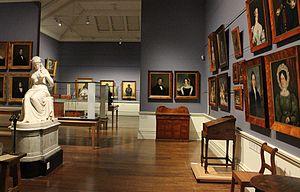
Le Tasmanian Museum and Art Gallery est un musée situé à Hobart, en Tasmanie, État australien et île australienne situé au sud-est de ce pays. Le musée a été créé en 1848, par la Royal Society of Tasmania, la plus ancienne société royale en dehors de l'Angleterre. Il est consacré notamment au patrimoine des aborigènes de Tasmanie, et à l'art colonial tasmanien.